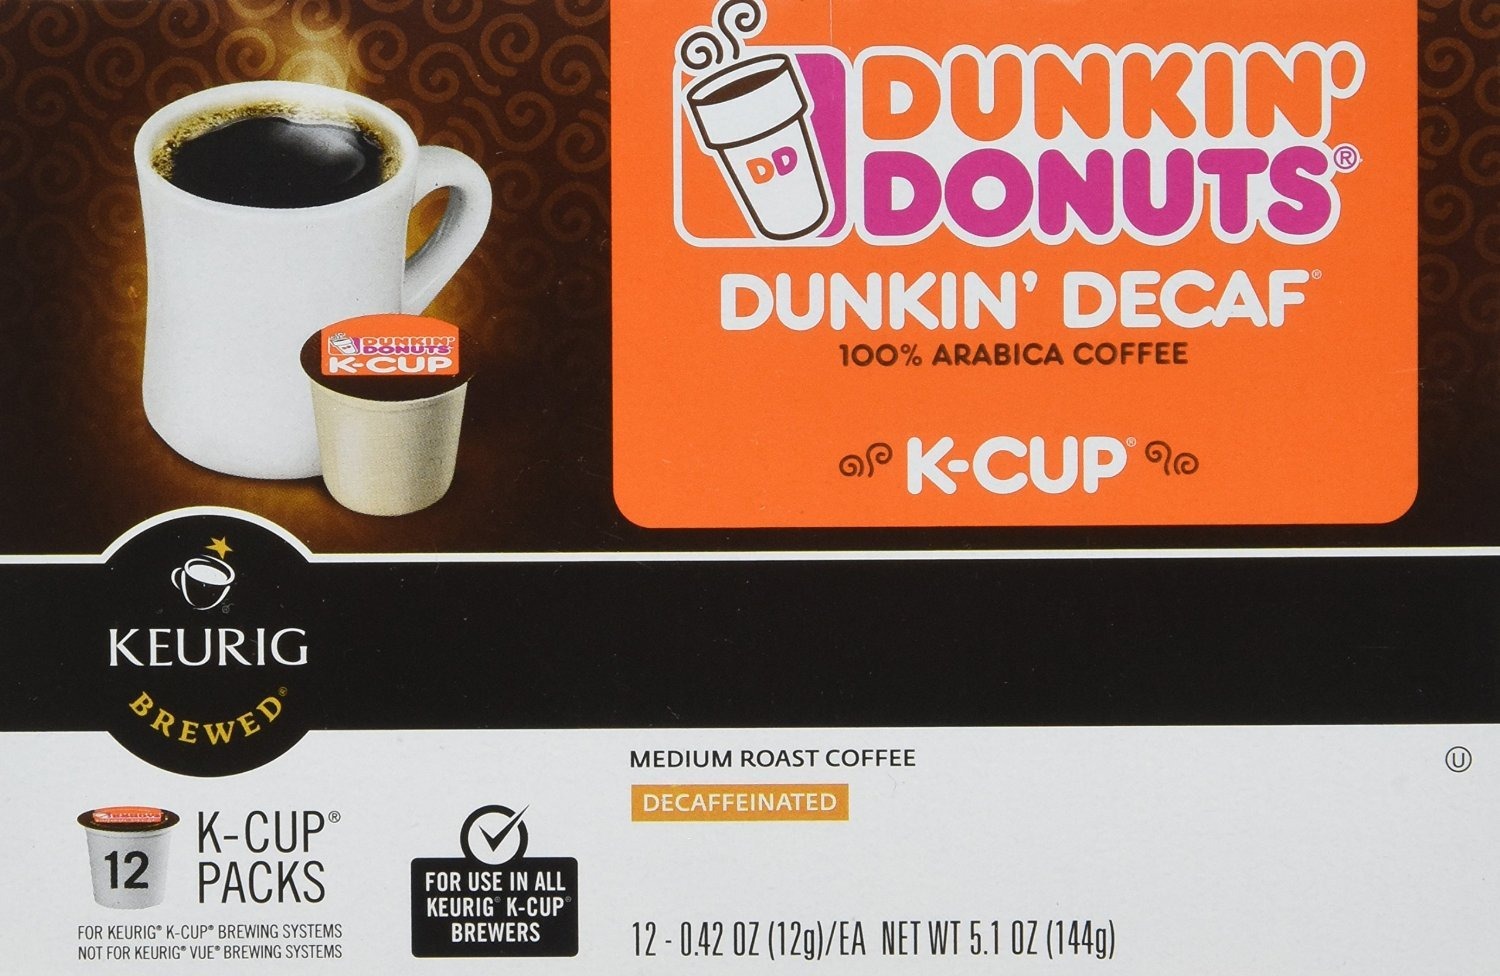
Item Name: Dunkin Donuts K-Cups Decaf - 36 Count
Product Description: Dunkin Donuts K-Cups Decaf - 36 Count
Value: 36.0
Unit: Count

Price: 17.64